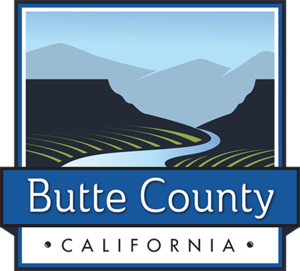
Le comté de Butte est un comté américain de l'État de Californie. Lors du recensement des États-Unis de 2010, il compte 220 000 habitants. Le siège de comté est Oroville. Fondé en 1850 en tant que l'un des 27 comtés originels de l'État, sa superficie est de 4 344 km².